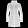
Label: Coat